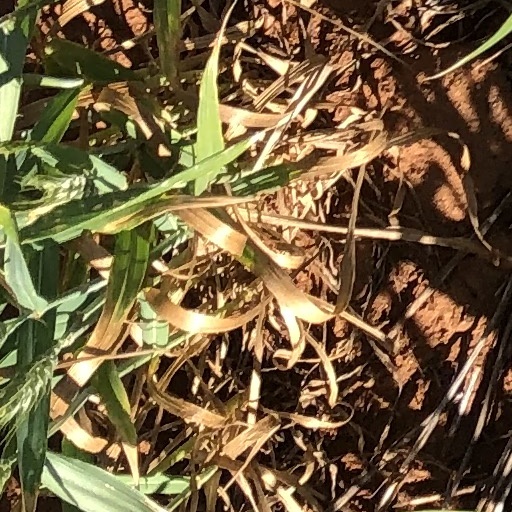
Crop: wheat